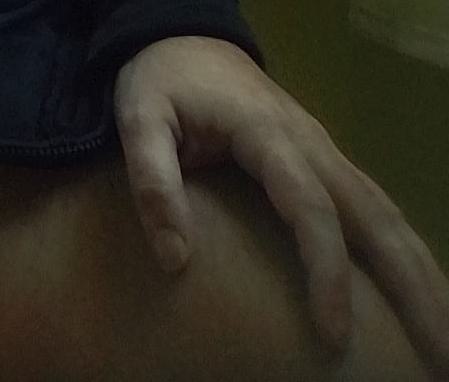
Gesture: no_gesture